Peter Hofstee

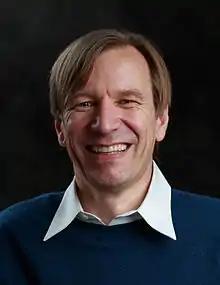
Hofstee in 2014

Harm Peter Hofstee (born 1962) is a Dutch physicist and computer scientist who currently is a distinguished research staff member at IBM Austin, USA, and a part-time professor in Big Data Systems at Delft University of Technology, Netherlands.